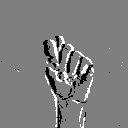
ASL letter: t